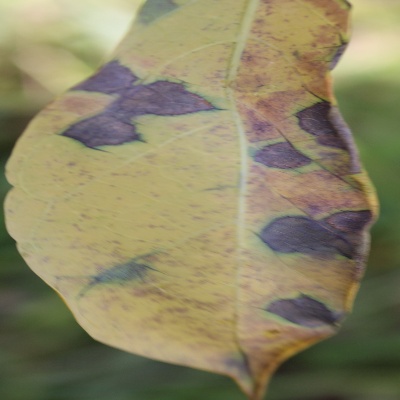
Crop: Cassava
Condition: bacterial blight